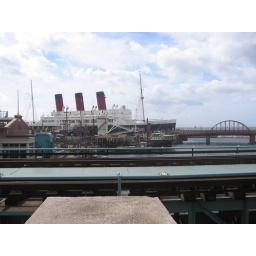
The ship in the distance, while we thought it a docked cruise ship we found it actually a bar and restaurant inside the park.